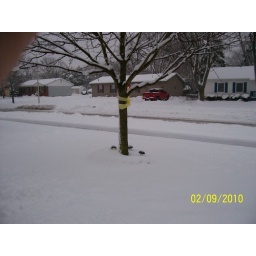
almost can't see my flower bed around the tree